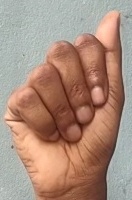
ASL sign: A